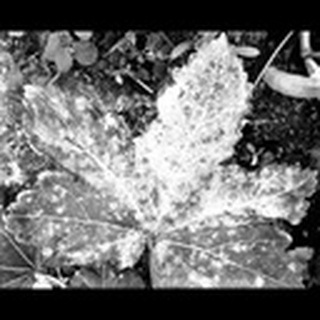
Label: cotton_powdery_mildew